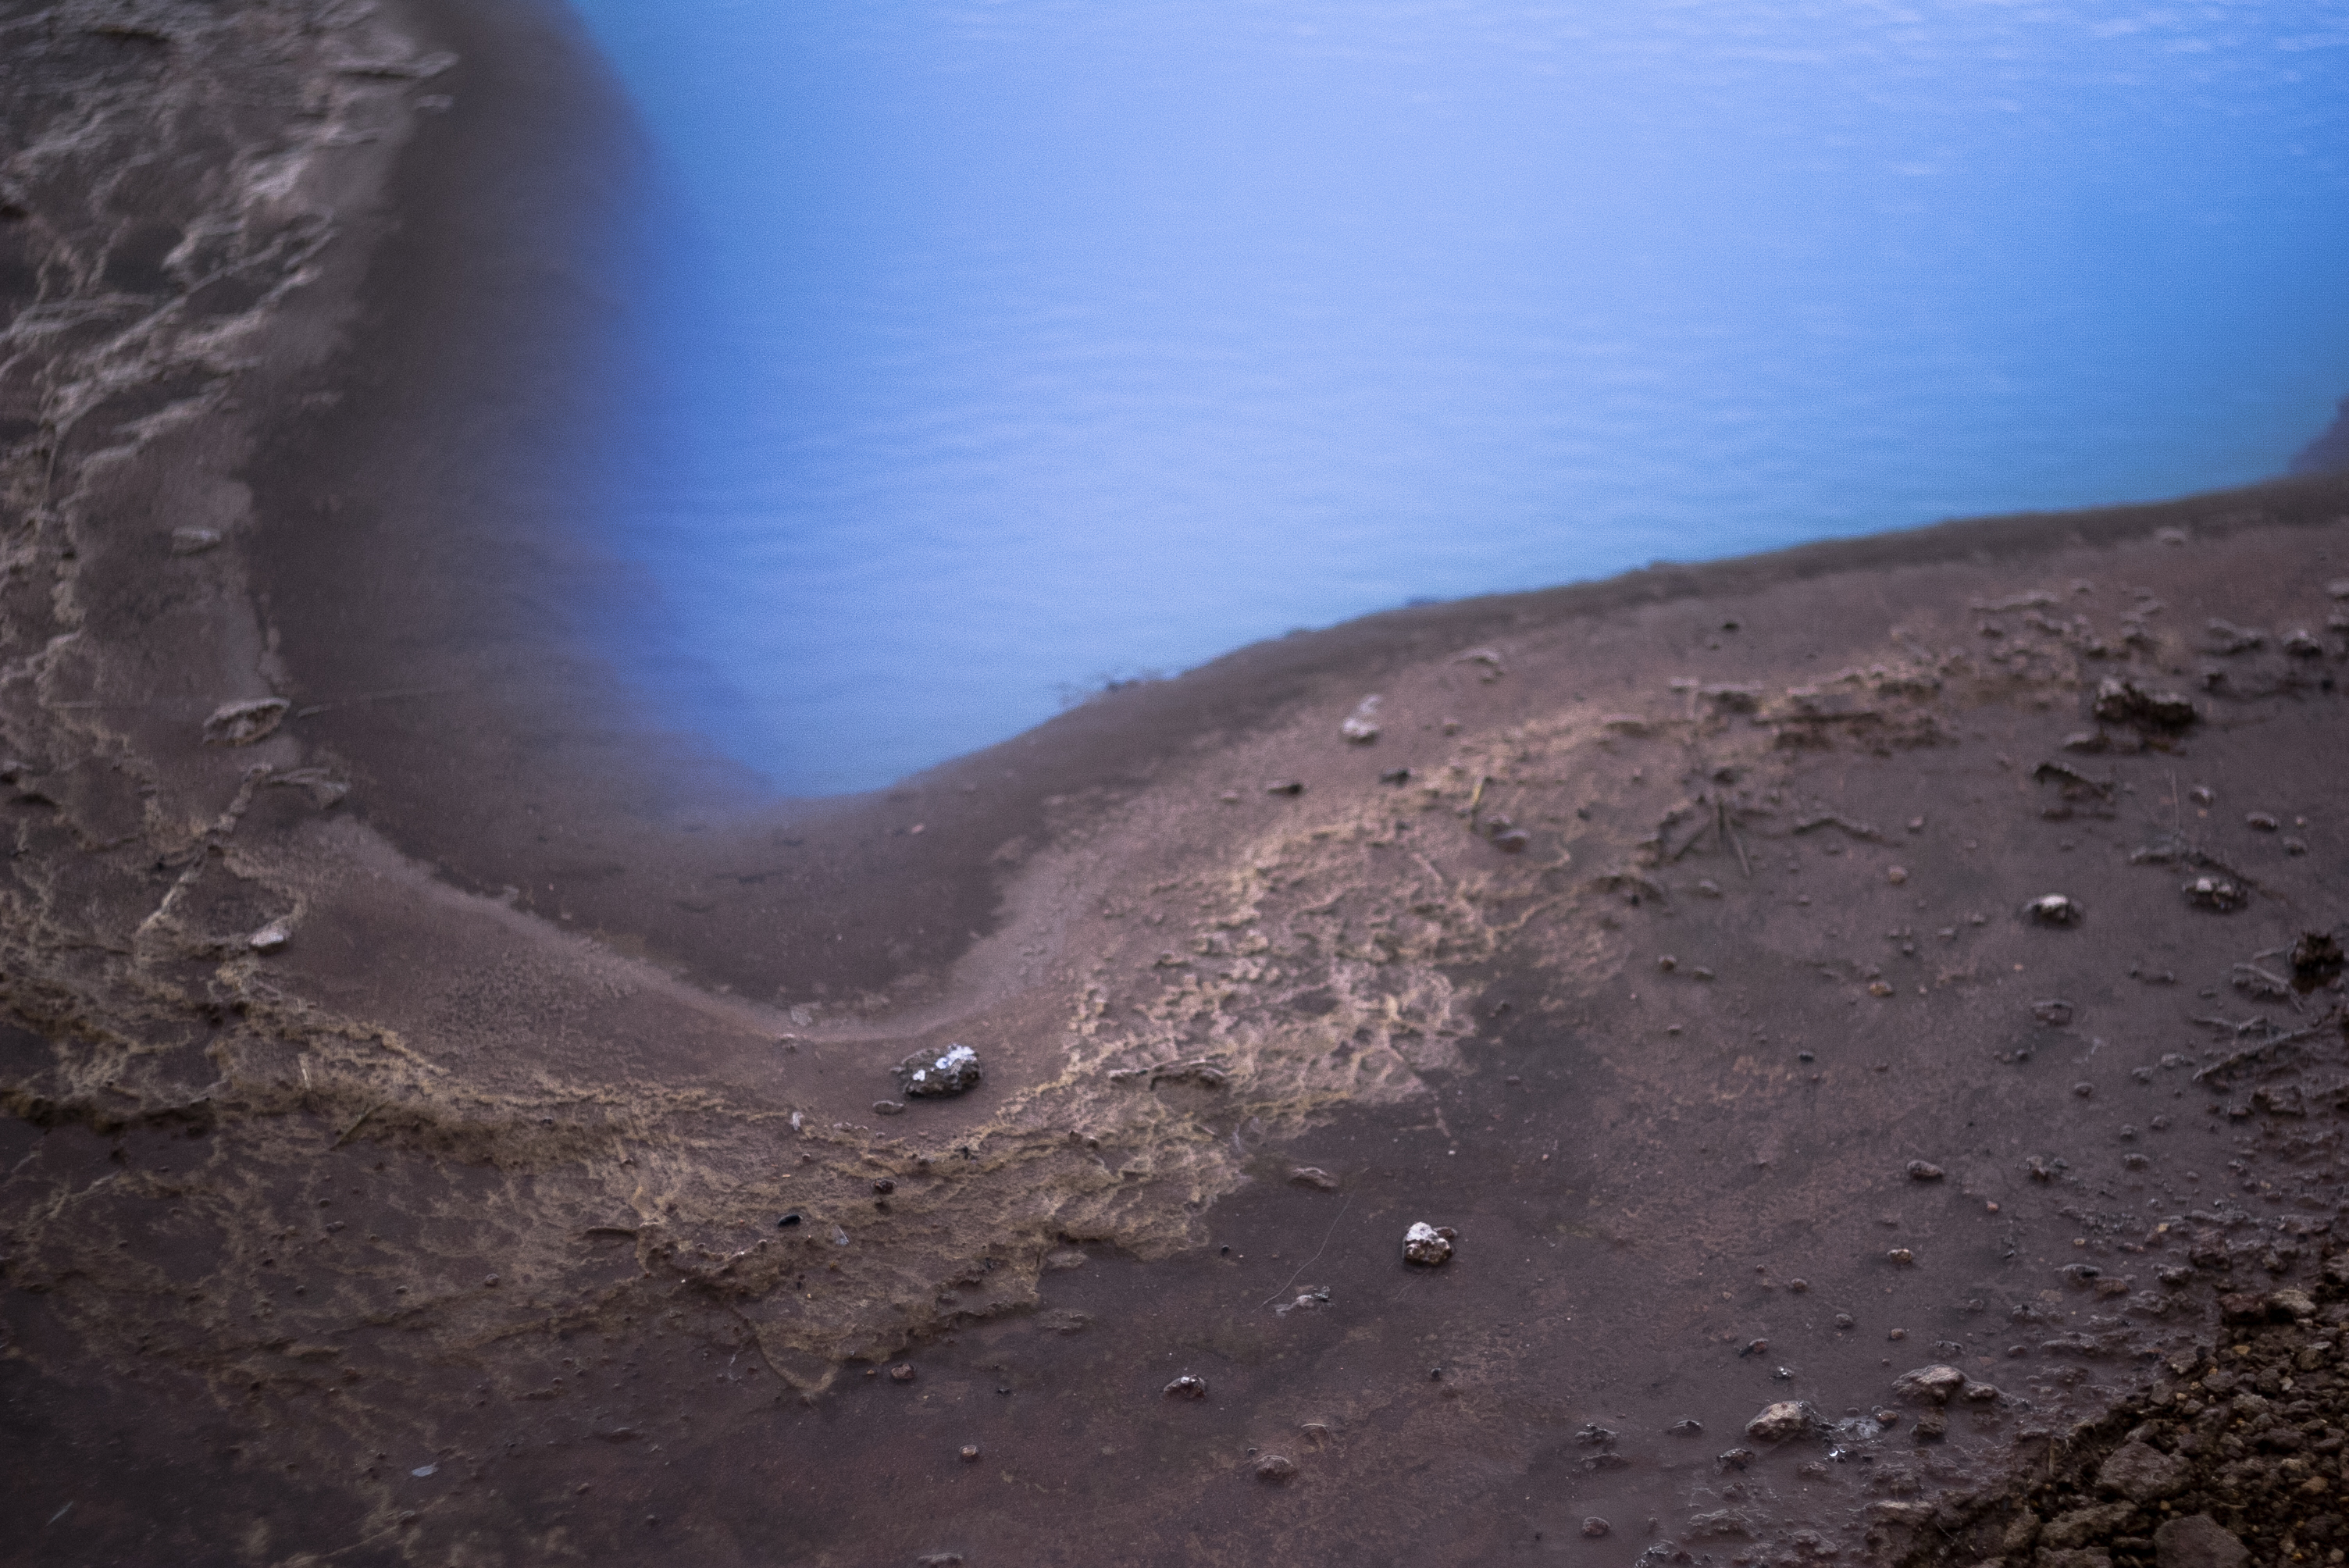
water, water resources, geological phenomenon, Thermokarst, soil, volcanic crater, crater lake, impact crater